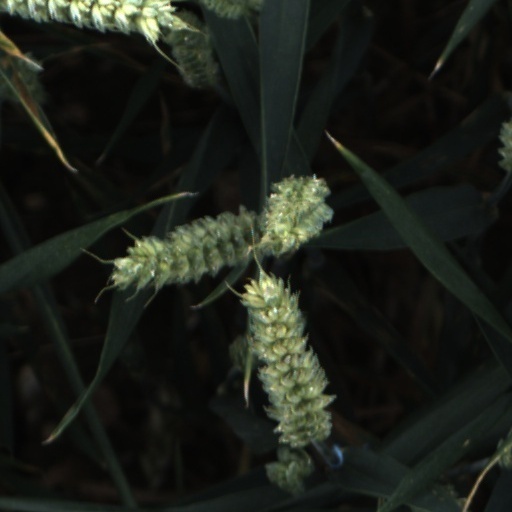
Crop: wheat